Nicholas of Worcester

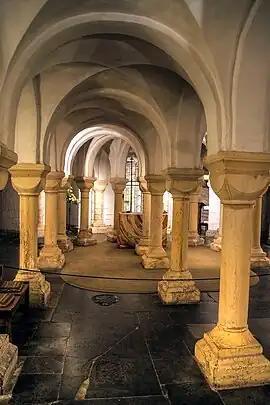
The crypt of Worcester Cathedral, one of the few surviving parts of the building which date to Nicholas's time

Nicholas of Worcester (died 24 June 1124) was the prior of the Benedictine priory of Worcester Cathedral from about 1116 until his death. He was born around the time of the Norman Conquest. His parents are not known, but the 12th-century historian William of Malmesbury wrote that he was "of exalted descent", and the historian Emma Mason argues that he was a son of King Harold Godwinson.